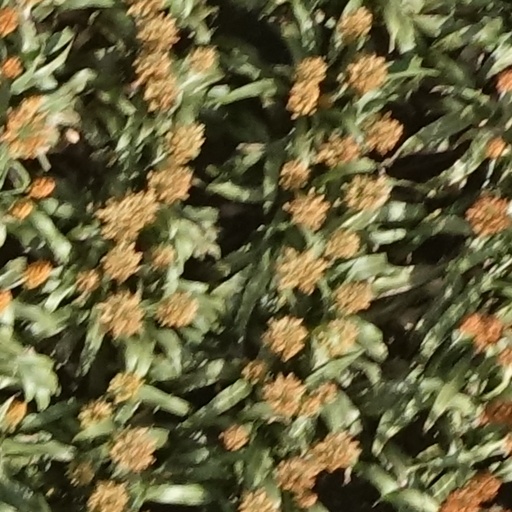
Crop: sorghum